Gutenberg Bible

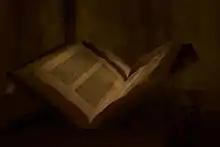
Gutenberg Bible in the Beinecke Rare Book & Manuscript Library at Yale University in New Haven, Connecticut

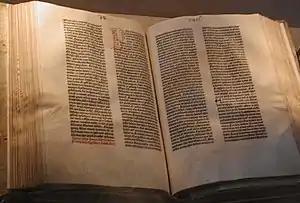
A vellum copy of the Gutenberg Bible owned by the U.S. Library of Congress, on display at the Thomas Jefferson Building in Washington, D.C.

The Gutenberg Bible, also known as the 42-line Bible, the Mazarin Bible or the B42, was the earliest major book printed in Europe using mass-produced metal movable type. It marked the start of the "Gutenberg Revolution" and the age of printed books in the West. The book is valued and revered for its high aesthetic and artistic qualities and its historical significance.